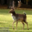
Label: deer